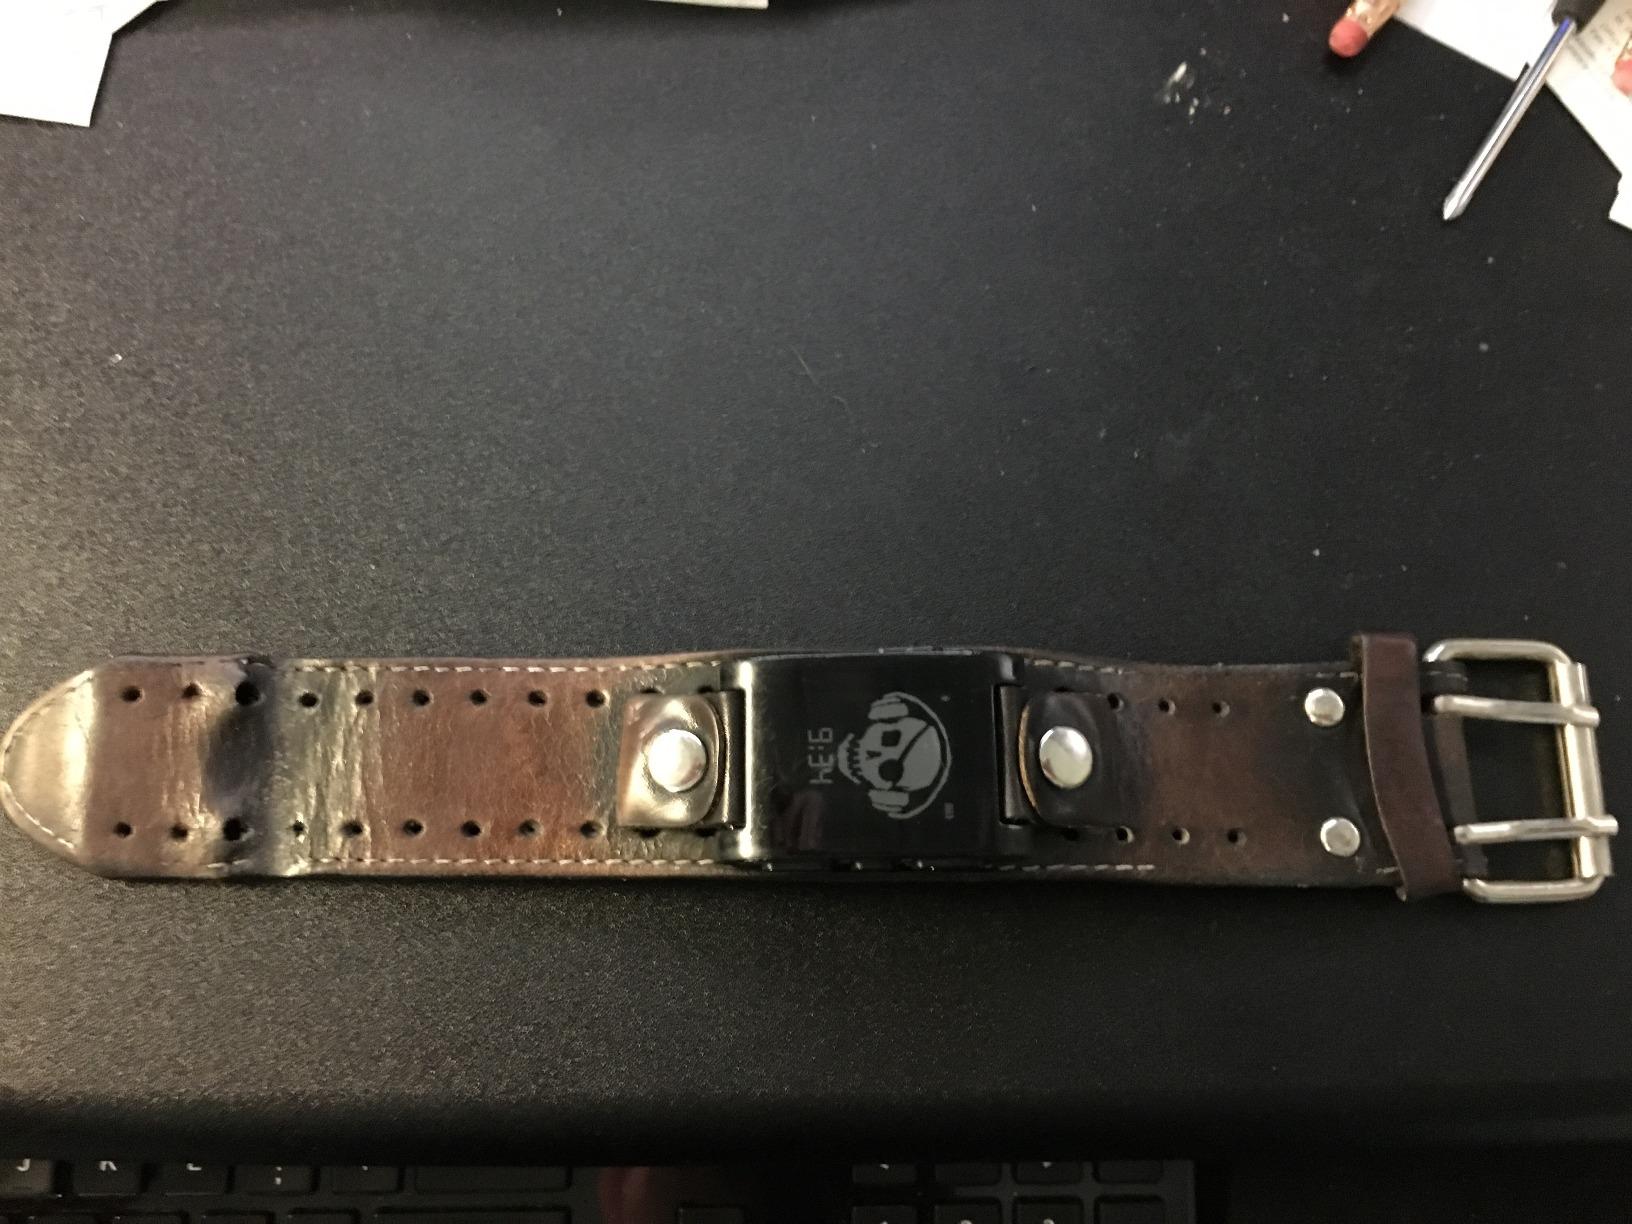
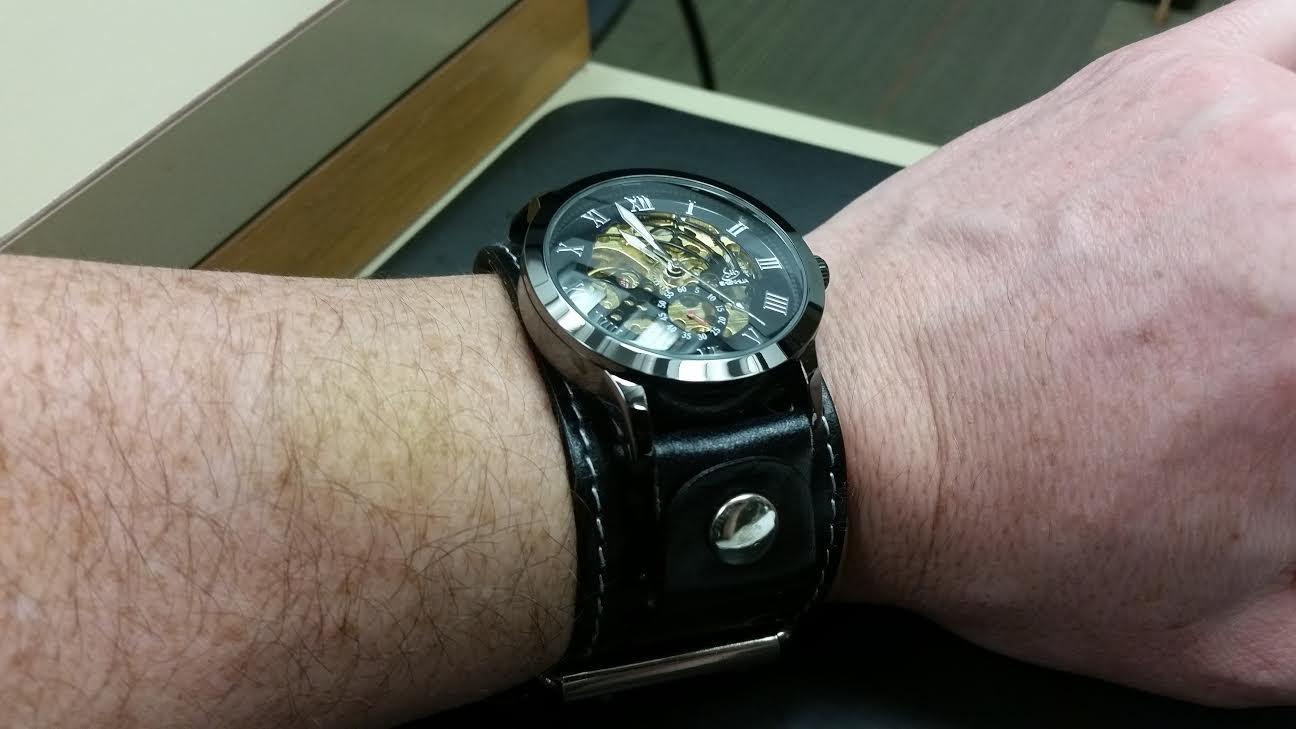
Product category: accessories_watch
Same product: yes